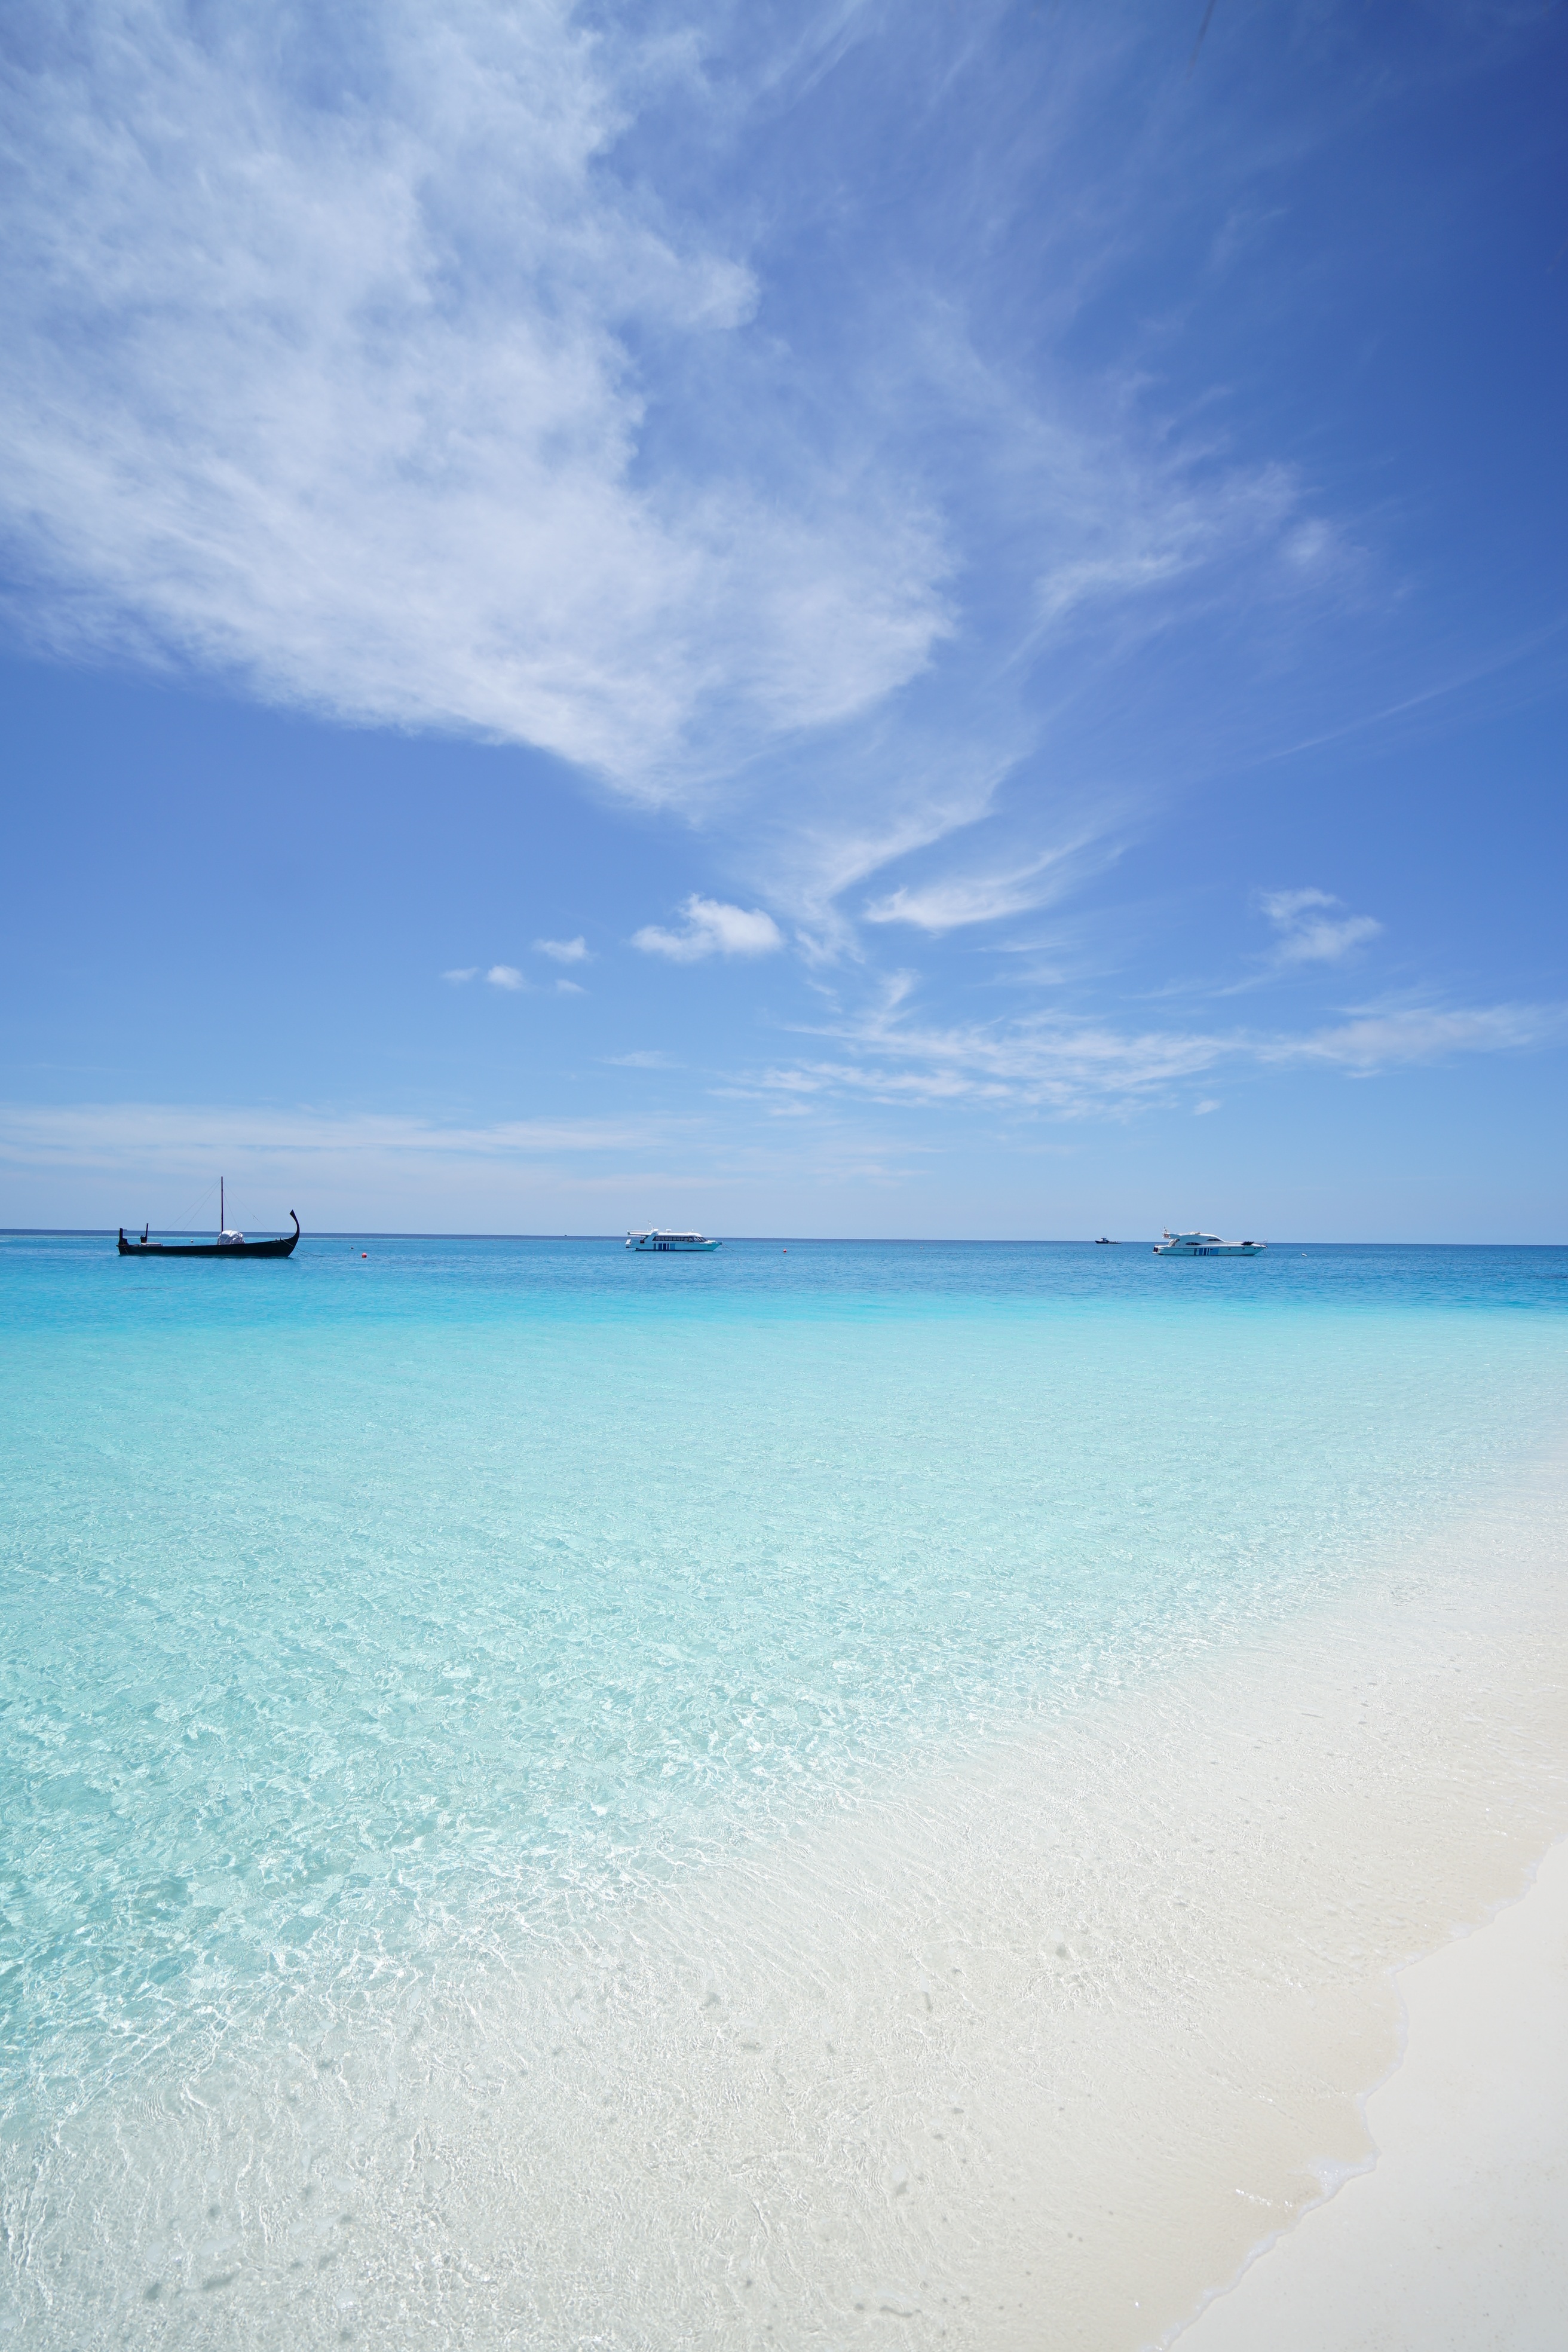
beach, landscape, sea, coast, nature, sand, ocean, horizon, cloud, sky, sunlight, shore, wave, summer, vacation, dusk, reflection, lagoon, bay, island, blue, body of water, blue sky, caribbean, maldives, emerald sea, wind wave, bella our day